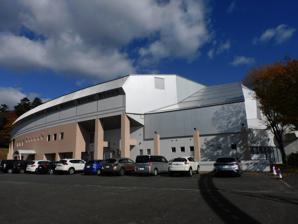
Building: Nikkō Kirifuri Ice Arena
Country: Japan
Year built: 1992
Nikkō Kirifuri Ice Arena Location Nikkō, Tochigi , Japan Owner Tochigi Prefecture Operator Nikko City Capacity 1,608 Opened 1992 Tenants Nikkō Ice Bucks The Nikkō Kirifuri Ice Arena (日光霧降アイスアリーナ) is an indoor sporting arena in the city of Nikkō , Tochigi , Japan . It is primarily used for ice hockey , and is the home arena of Nikkō Ice Bucks of the Asia League Ice Hockey . It was opened in 1992 and holds 2,000 seats (1,608 seated and 392 standing only). References Japanese Hockey Arenas (in Japanese) 36°45′39″N 139°36′36″E / 36.7607795°N 139.6100736°E / 36.7607795; 139.6100736 This article about an ice hockey arena is a stub . You can help Wikipedia by expanding it . v t e This article about a sports venue in Japan is a stub . You can help Wikipedia by expanding it . v t e